Latin music

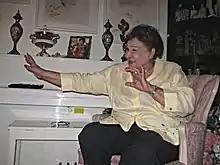
Olga Guillot

Because the majority of Latino immigrants living in New York City in the 1950s were of Puerto Rican or Cuban descent, "Latin music" had been stereotyped as music simply originating from the Spanish Caribbean. The popularization of bossa nova and Herb Alpert's Mexican-influenced sounds in the 1960s did little to change the perceived image of Latin music. In 1969, the first international organization which attempted to define Latin music was the Festival Mundial de la Canción Latina which included Spanish, Portuguese, French, and Italian-speaking countries across Latin America and Europe. However, the event only lasted for two years. Since then, the music industry classifies all music sung in Spanish or Portuguese as Latin music, including musics from Spain and Portugal.